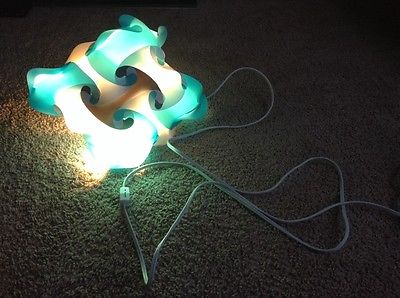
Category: lamp